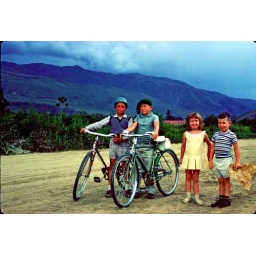
Christmas Day 1965 on the street in front of our house. My first bike with air in the tires, a Raleigh.